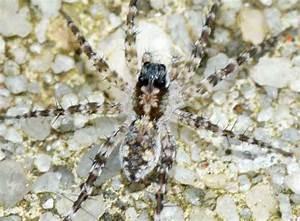
spider